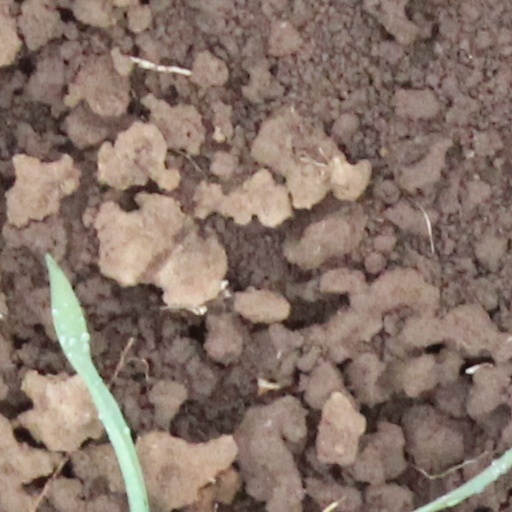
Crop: wheat